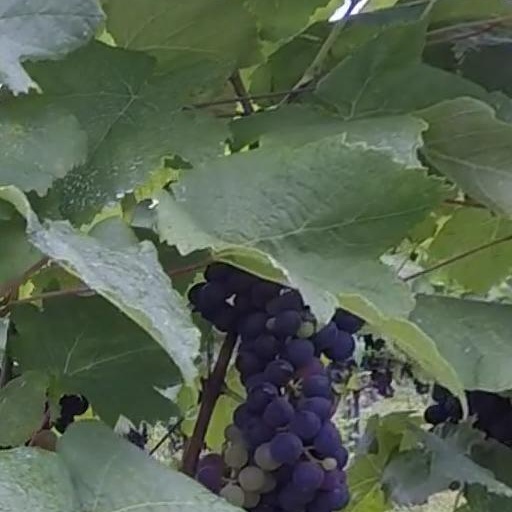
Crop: grape